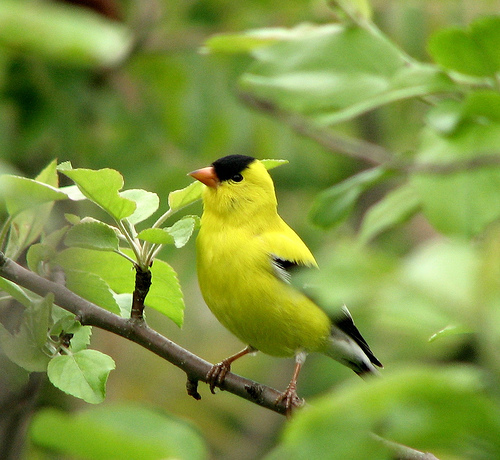
this mostly yellow colored bird has an orange bill, black superciliary area and black and white rectrices.
this bird is yellow with black on its head and has a very short beak.
this little bird is mostly yellow with a black crown and short pointy bill.
small yellow black and white bird with medium orange tarsus and medium orange beak
this bird has a yellow belly, black brown, and an orange beak.
this bird has wings that are black and white and has a yellow belly
this bird has wings that are black and has a yellow bellya bird with a yellow body, black and white wings, and black covering the top of its head.
this is a small, bright yellow bird with a black crown and black wings with white wingbars.
the small bird with lime body and a black spot on top of head.
Species: American Goldfinch